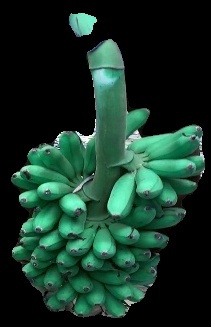
Variety: rasbale
Grade: grade1